The Lilies of the Field (novel)

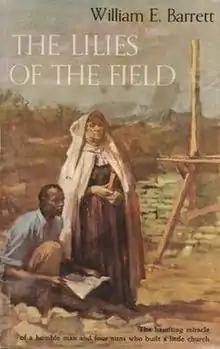
First edition (publ. Doubleday)

The Lilies of the Field is a 1962 novel by William Edmund Barrett, who based his depiction of the sisters partly upon the Benedictine nuns of the Abbey of St. Walburga, originally located in Boulder, Colorado.